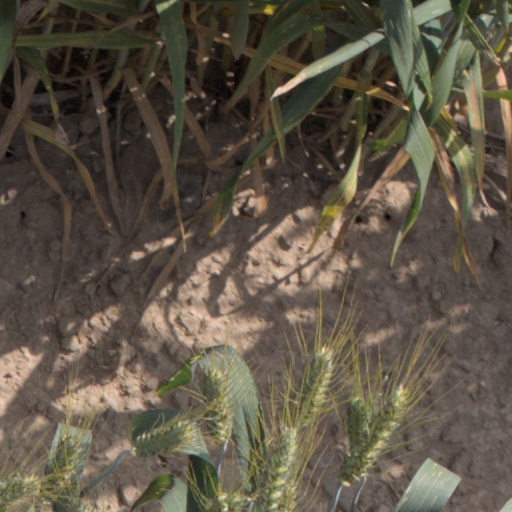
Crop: wheat